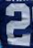
Number: 2